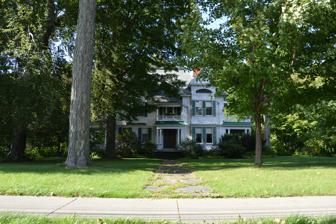
Building: Reuben Gridley Wright Farm Complex
Country: United States of America
Year built: 1883
Historic house in New York, United States United States historic place Wright, Reuben Gridley, Farm Complex U.S. National Register of Historic Places Roadside view of the farmhouse Show map of New York Show map of the United States Location 233 E. Main St. , Westfield, New York Coordinates 42°20′1″N 79°33′54″W / 42.33361°N 79.56500°W / 42.33361; -79.56500 Built 1883 Architect Enoch A. Curtis ; Harry Wratten Architectural style Gothic MPS Westfield Village MRA NRHP reference No. 83001659 Added to NRHP September 26, 1983 Reuben Gridley Wright Farm Complex is a historic home and farm complex located at Westfield in Chautauqua County, New York . The home is a two-story wood frame Queen Anne style dwelling built in 1883 for Rueben Gridley Wright, one of Westfield's most prominent citizens. The house was designed by Fredonia architect Enoch A. Curtis . The property includes five contributing farm outbuildings that relate to its operation as an extensive late 19th century vineyard operation. It was listed on the National Register of Historic Places in 1983. References